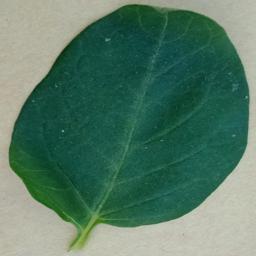
Etiqueta: Sana